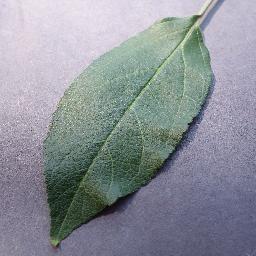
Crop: apple
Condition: healthy